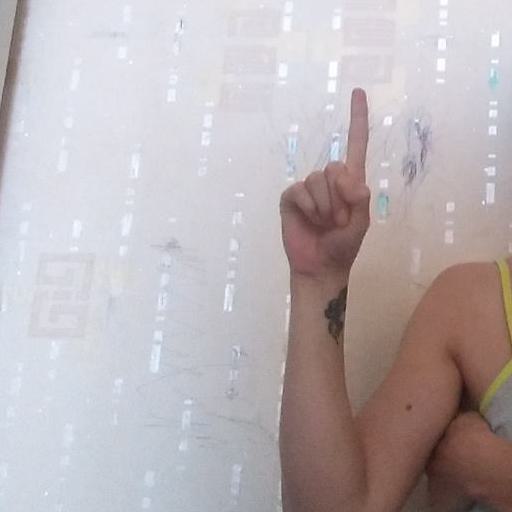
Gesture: one